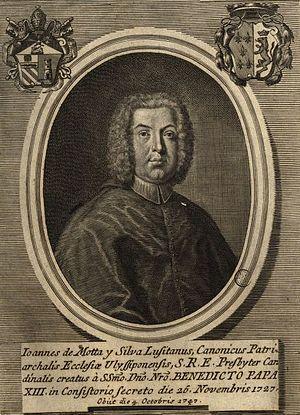
João da Motta e Silva, né le 14 août 1685 à Castelo Branco au Portugal, et mort le 4 octobre 1747 à Lisbonne, est un cardinal portugais du XVIIIᵉ siècle.